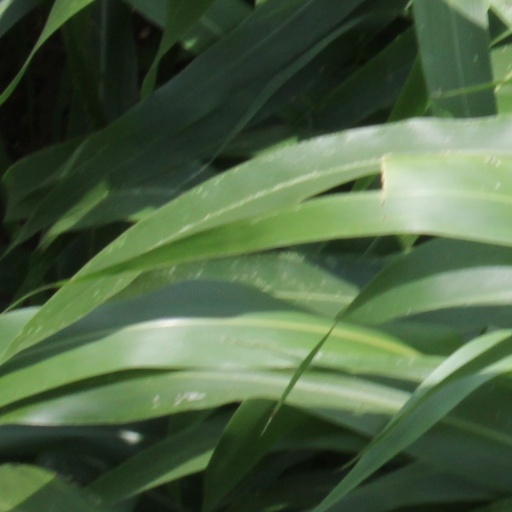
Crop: sorghum